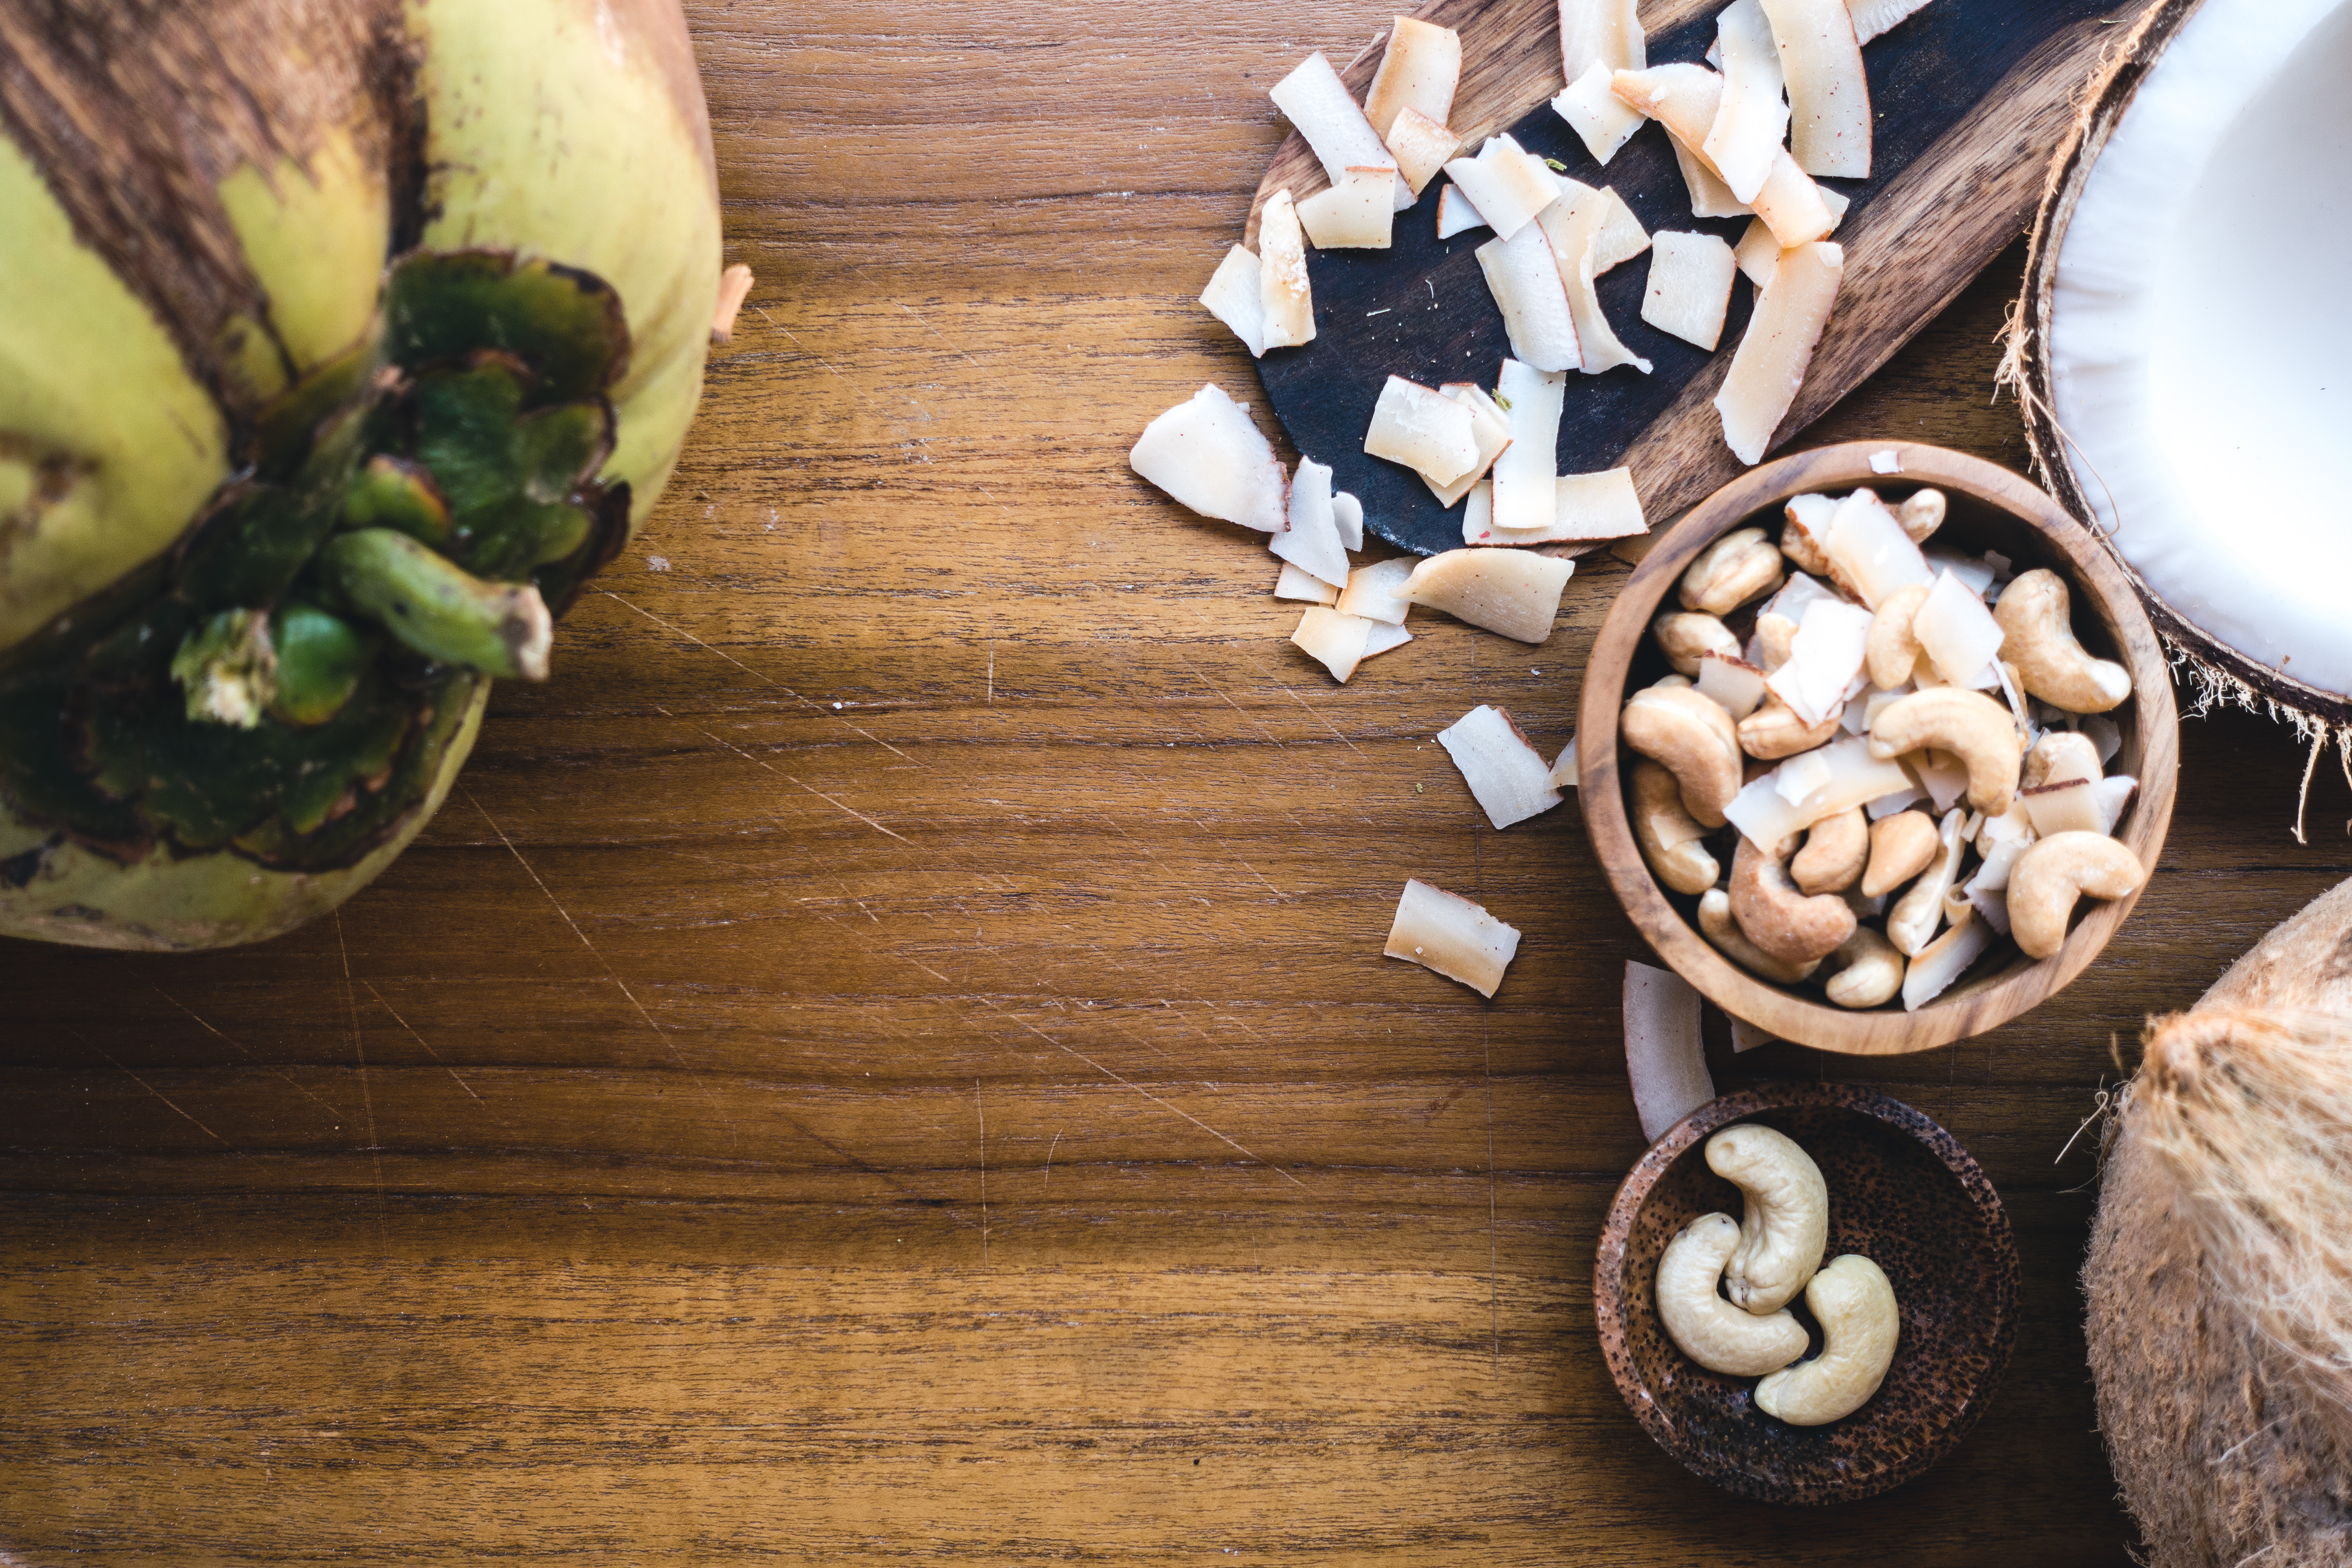
food, dish, ingredient, cuisine, vegetarian food, produce, recipe, comfort food, superfood